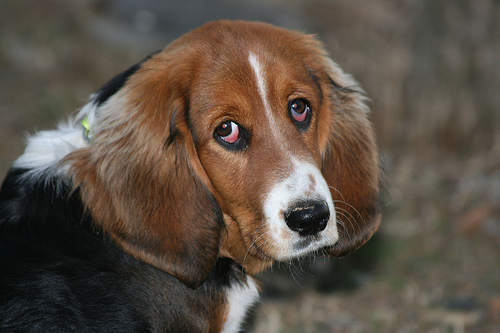
Animal: dog
Breed: basset_hound